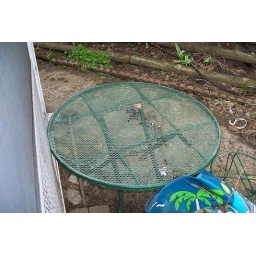
green metal patio table... hole in center for umbrella... dirt is from plant that got knocked over ;) $20